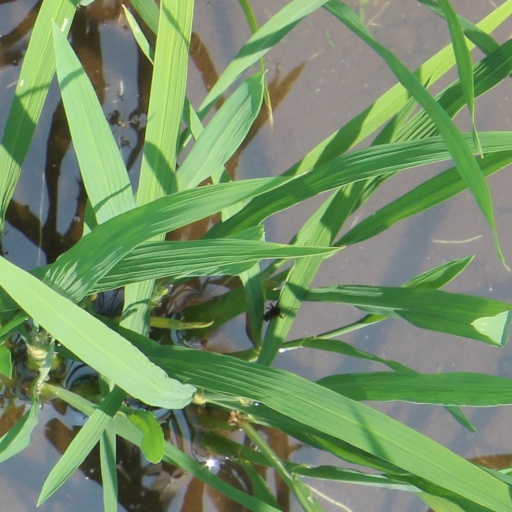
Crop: rice